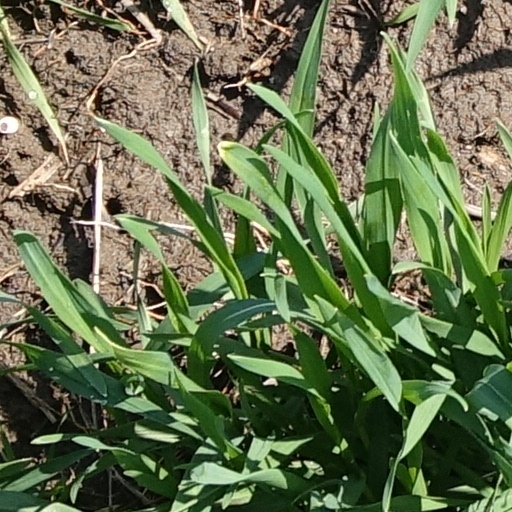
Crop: wheat